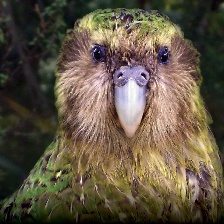
Species: KAKAPO
Scientific name: STRIGOPS HABROPTILUS